John Sopinka

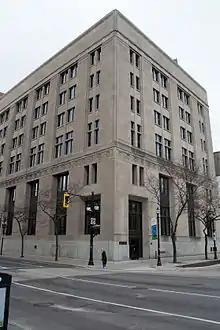
The John Sopinka Courthouse named for the first Ukrainian-Canadian justice of the Supreme Court of Canada.

In 1999, a new courthouse in downtown Hamilton was named in his honour. The John Sopinka Courthouse has 18 courtrooms, accommodating Hamilton's civil, criminal, and small claims courts. The government of Canada had purchased and renovated the Dominion Public Building for an estimated $64-million. The building was erected in 1935-36 and served as the main post office until 1991.